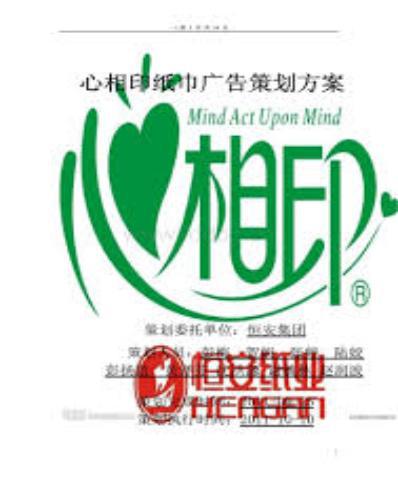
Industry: Necessities